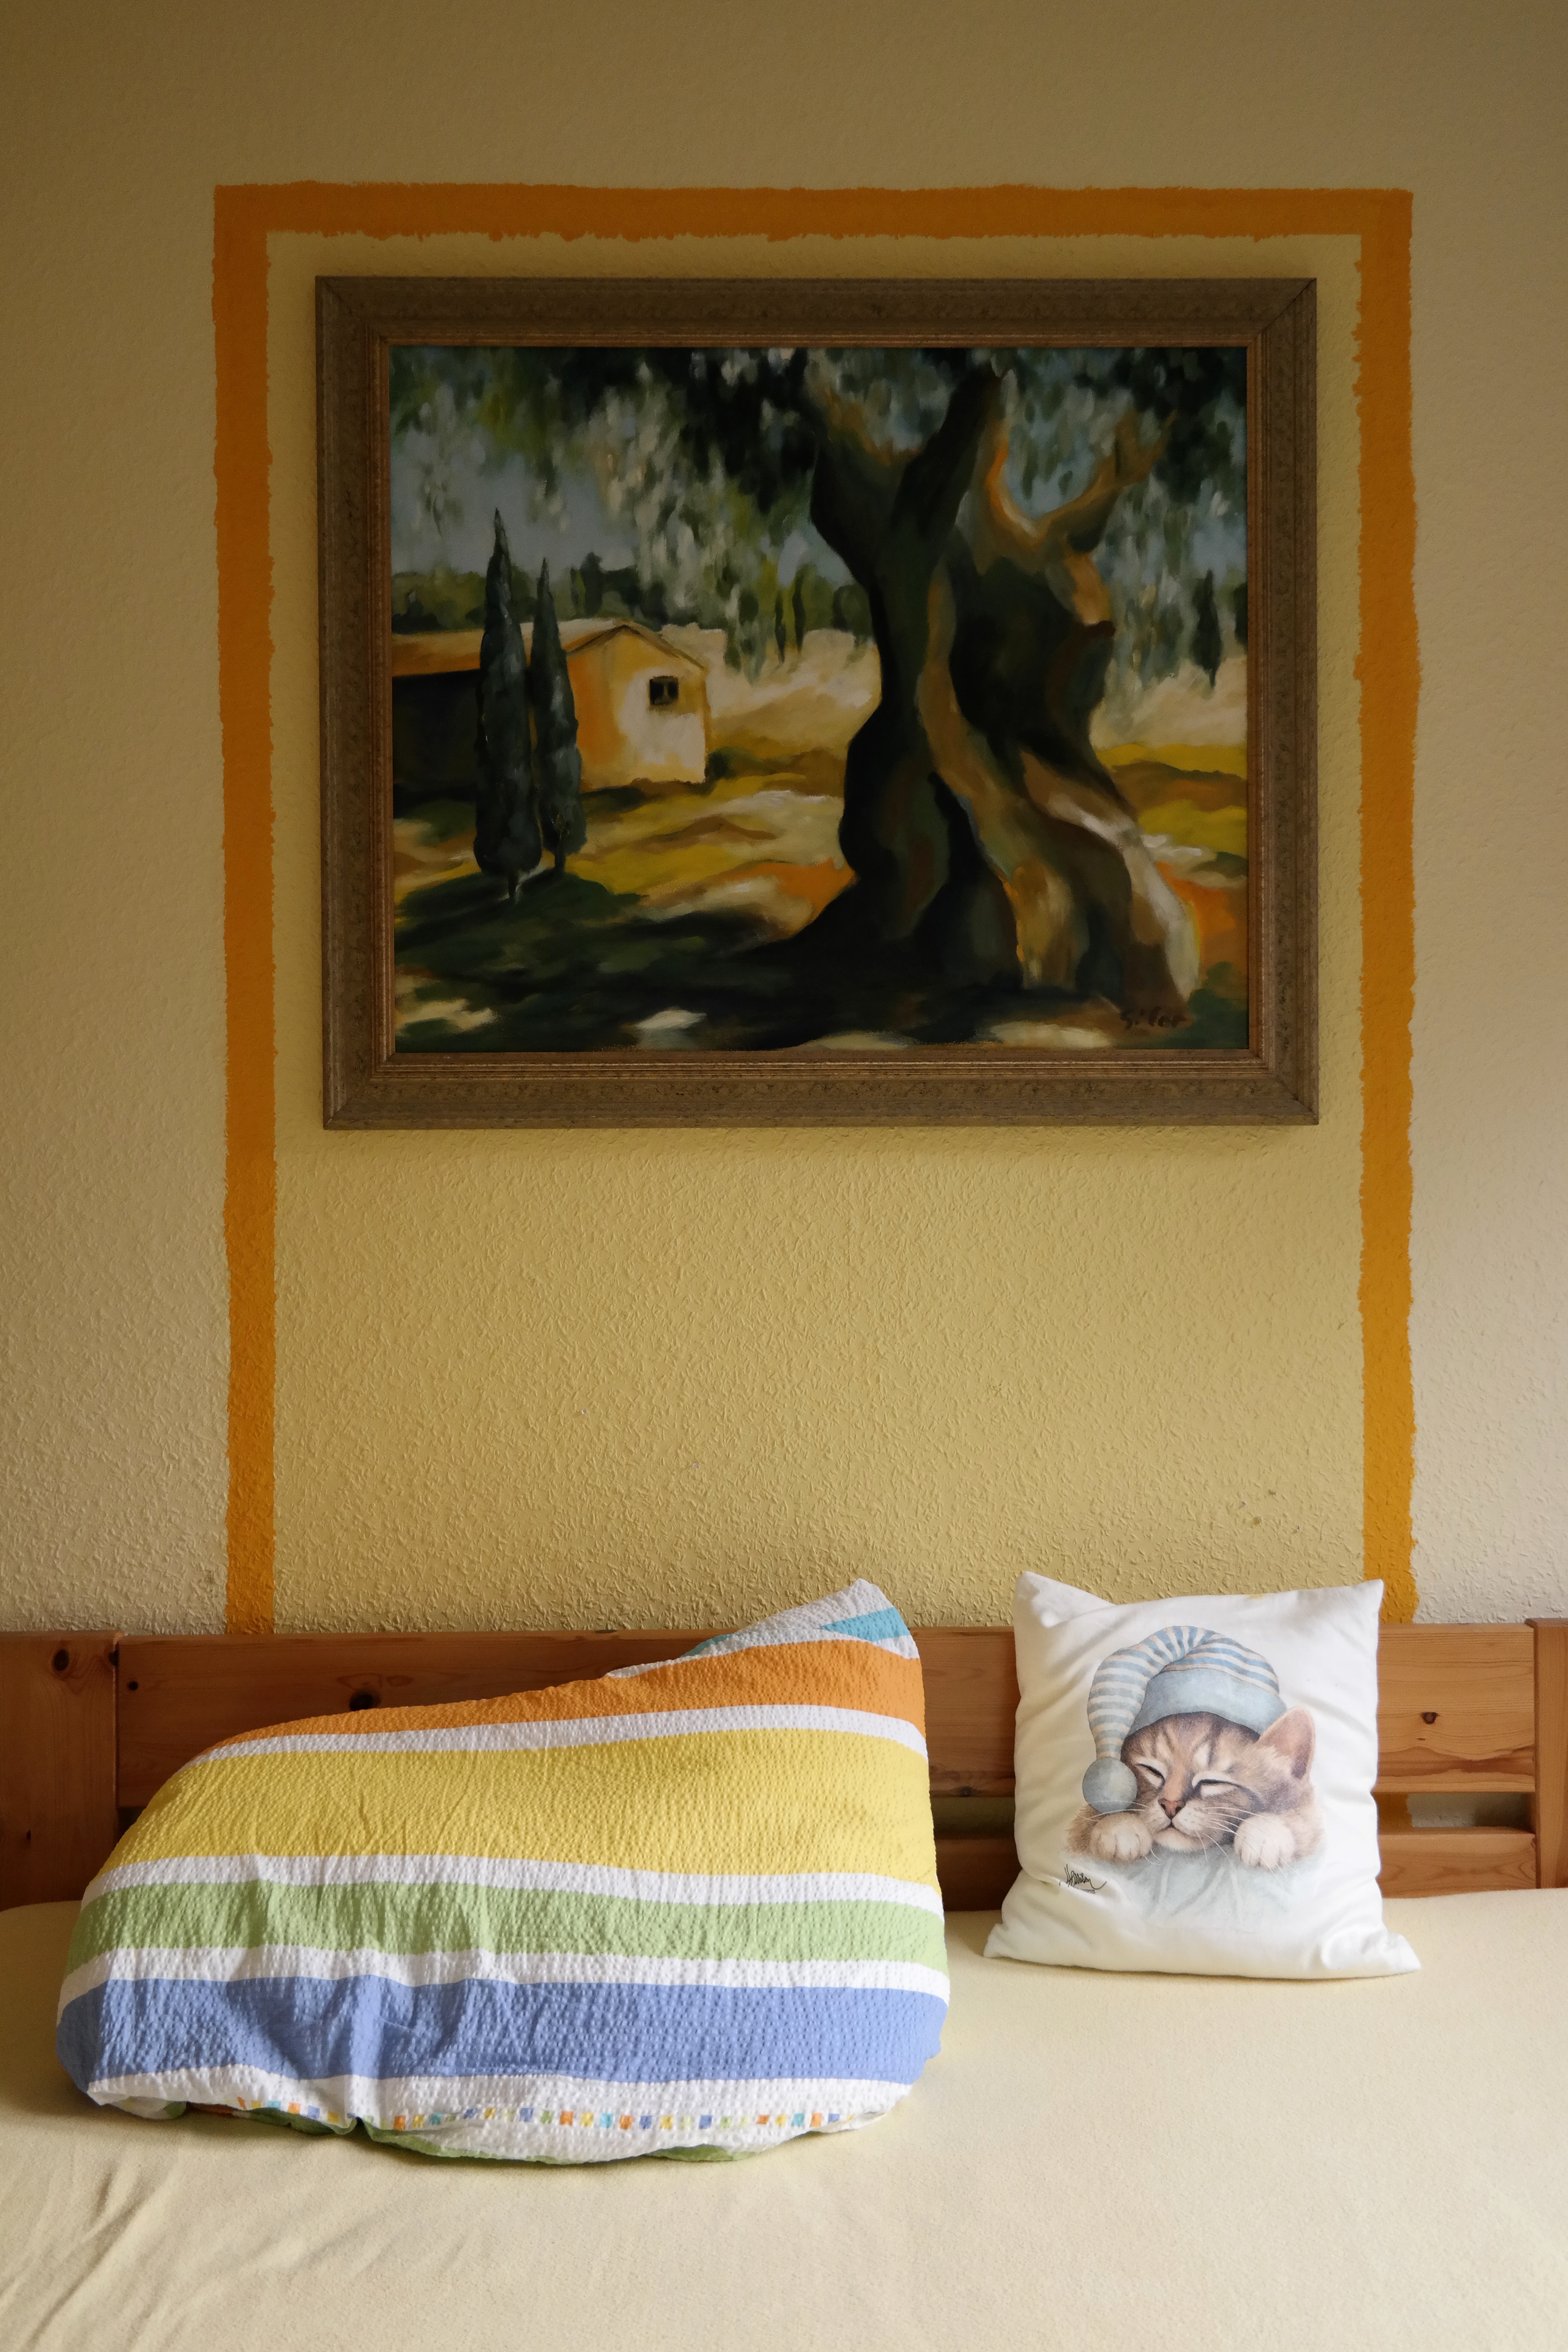
wood, wall, relax, cozy, living room, rest, furniture, room, pillow, bedroom, painting, interior design, art, sleep, relaxation, bed, serenity, break, image, recovery, concerns, modern art, chill out, easily, rest pause, spring colors